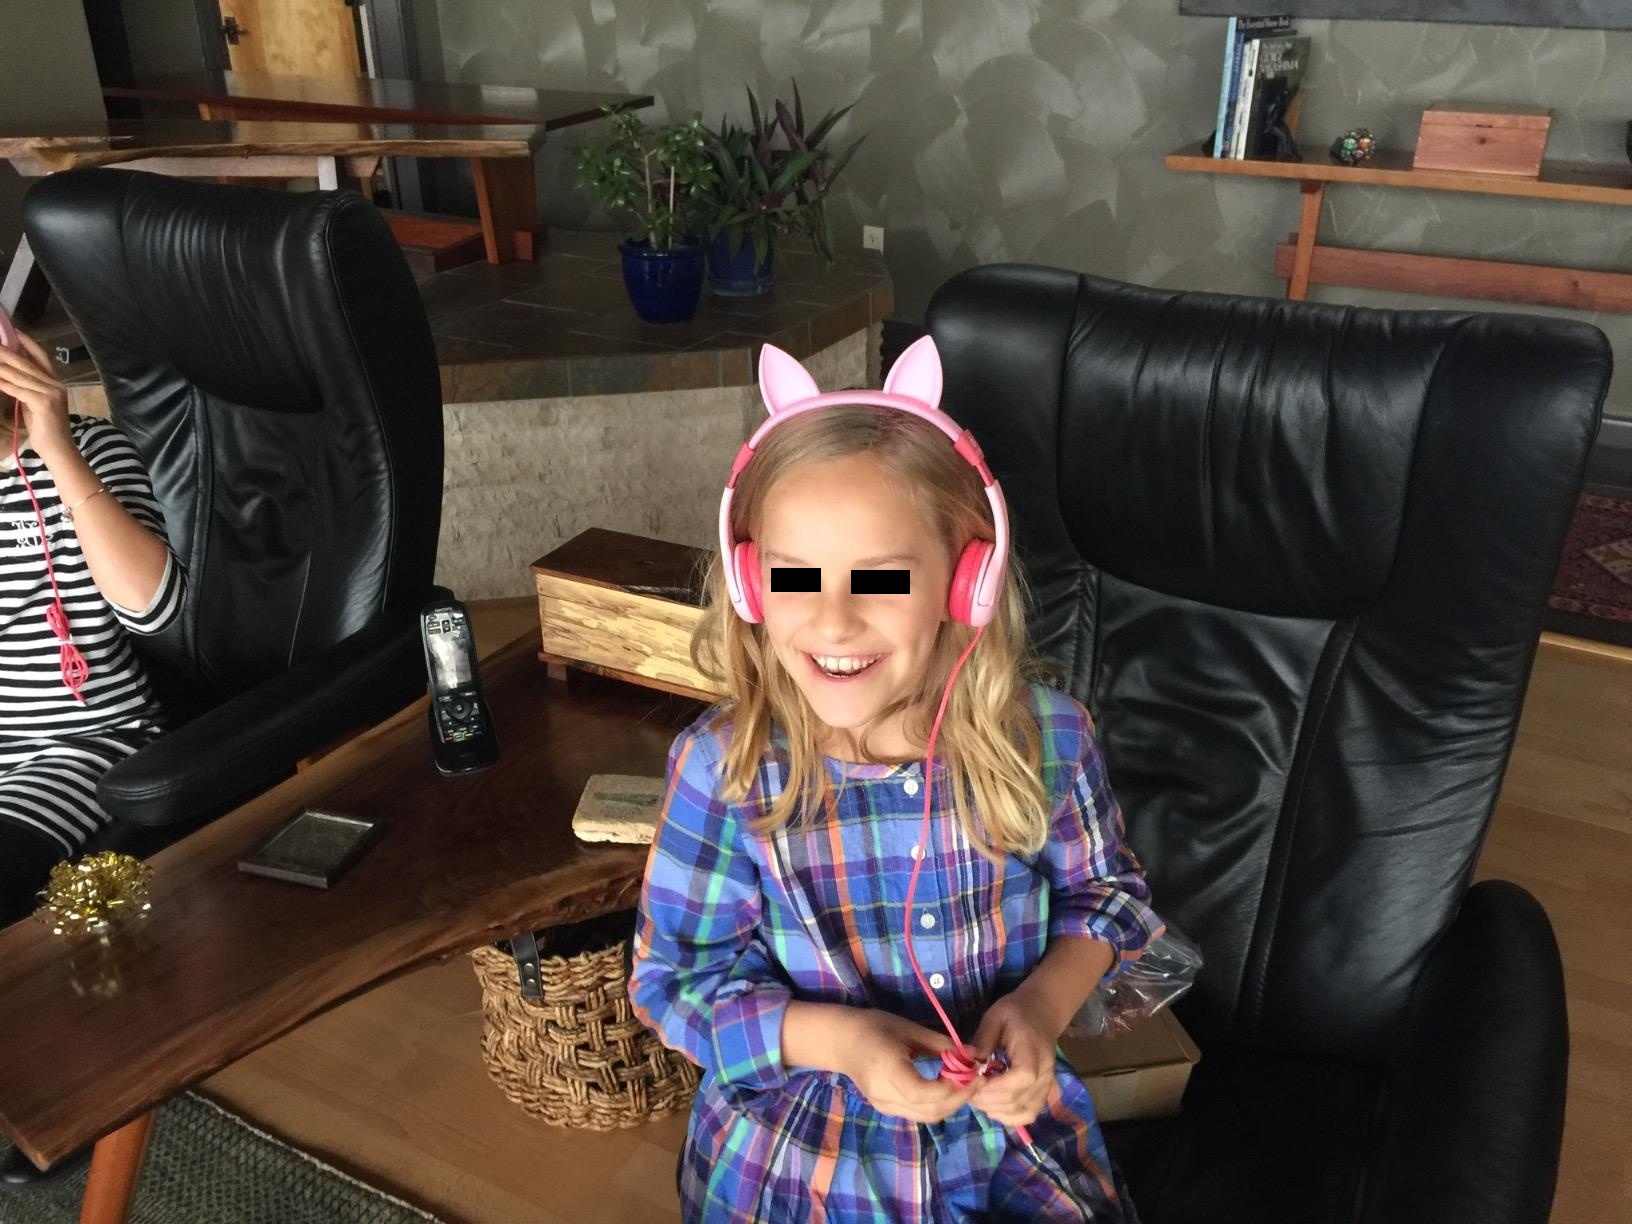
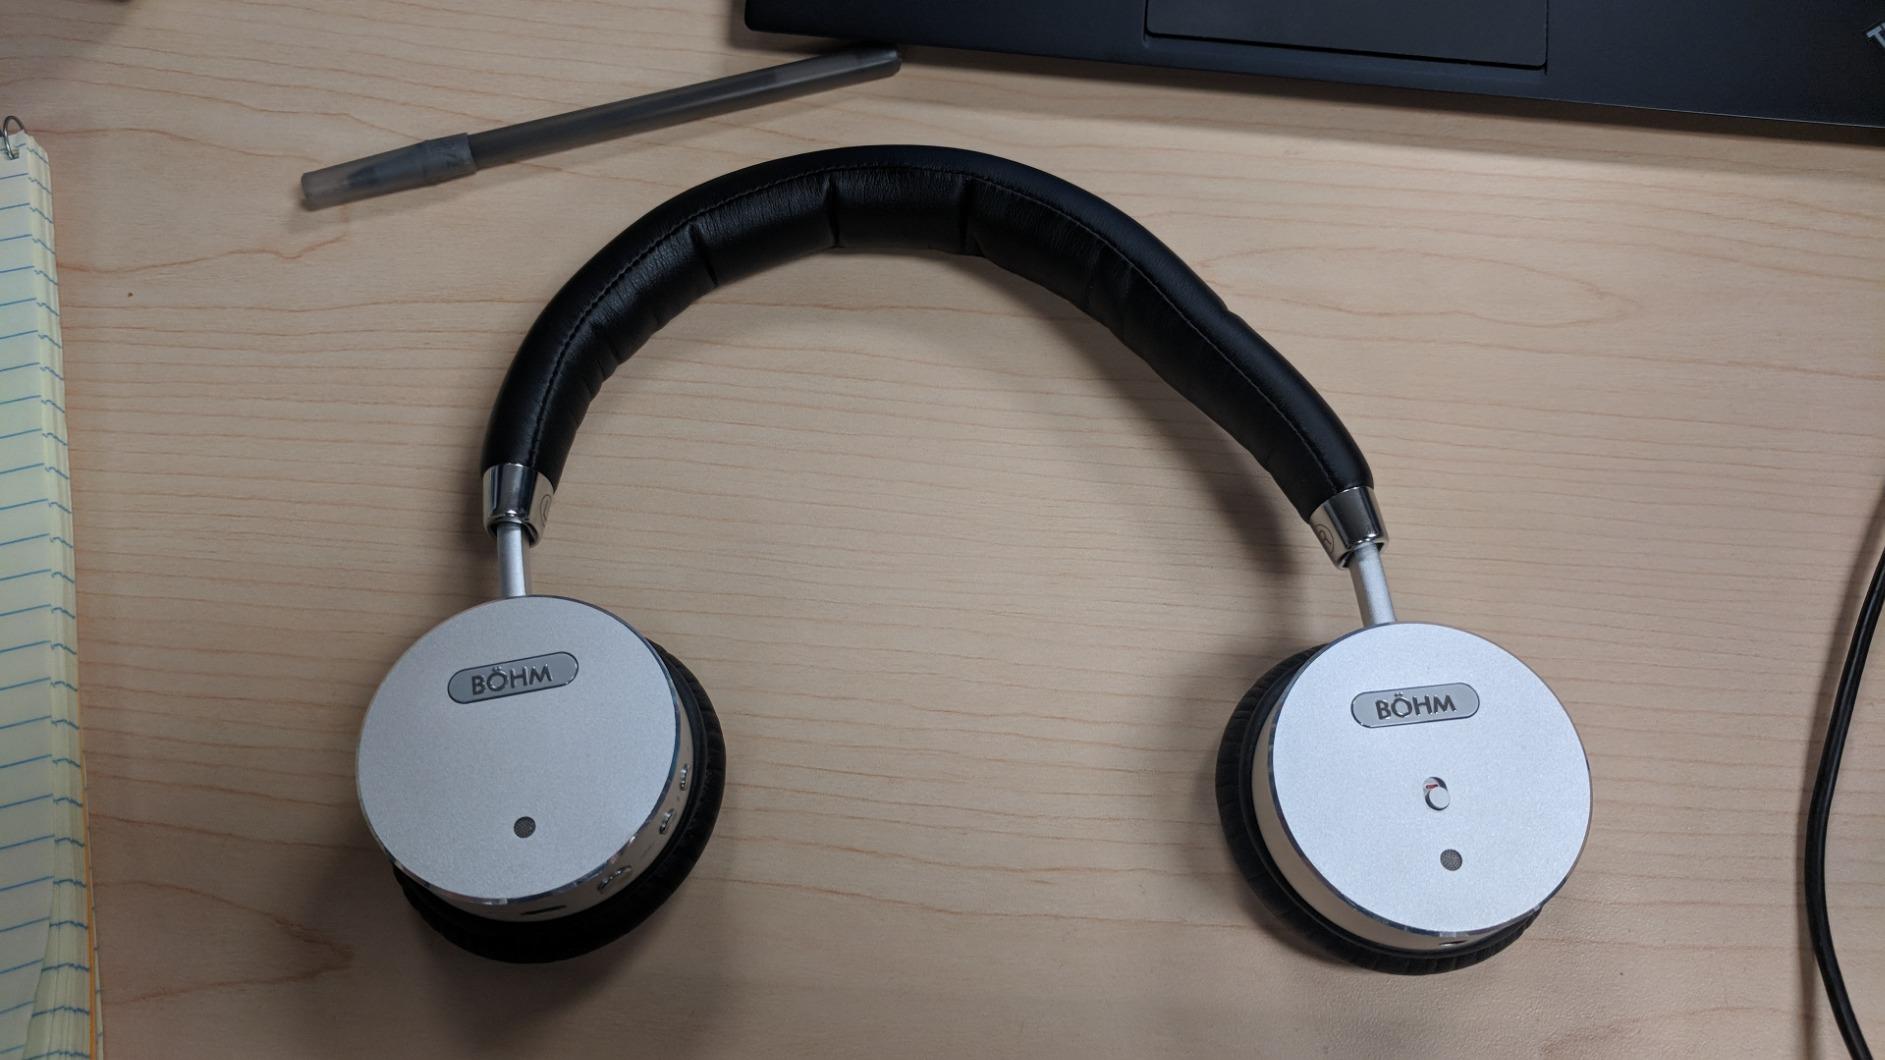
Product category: headphones
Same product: no